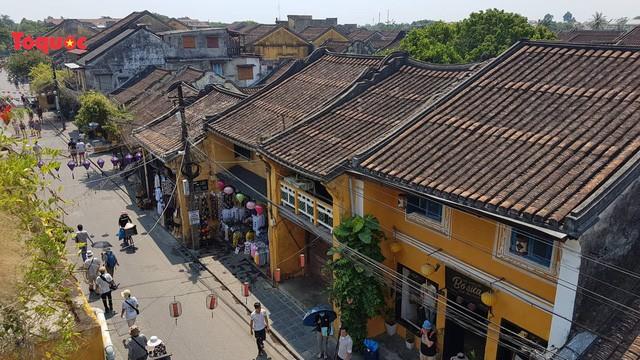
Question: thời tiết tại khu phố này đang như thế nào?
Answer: trời đang nắng tại khu phố này